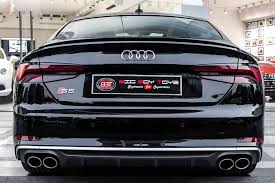
Label: noambulance